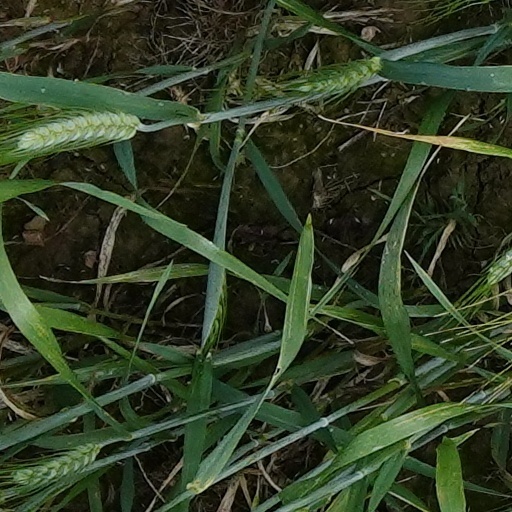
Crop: wheat